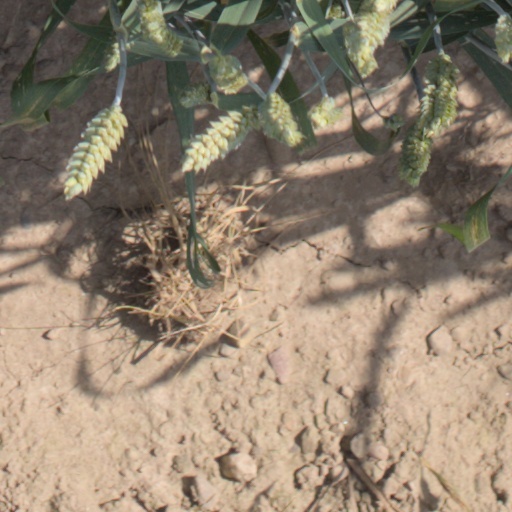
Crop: wheat